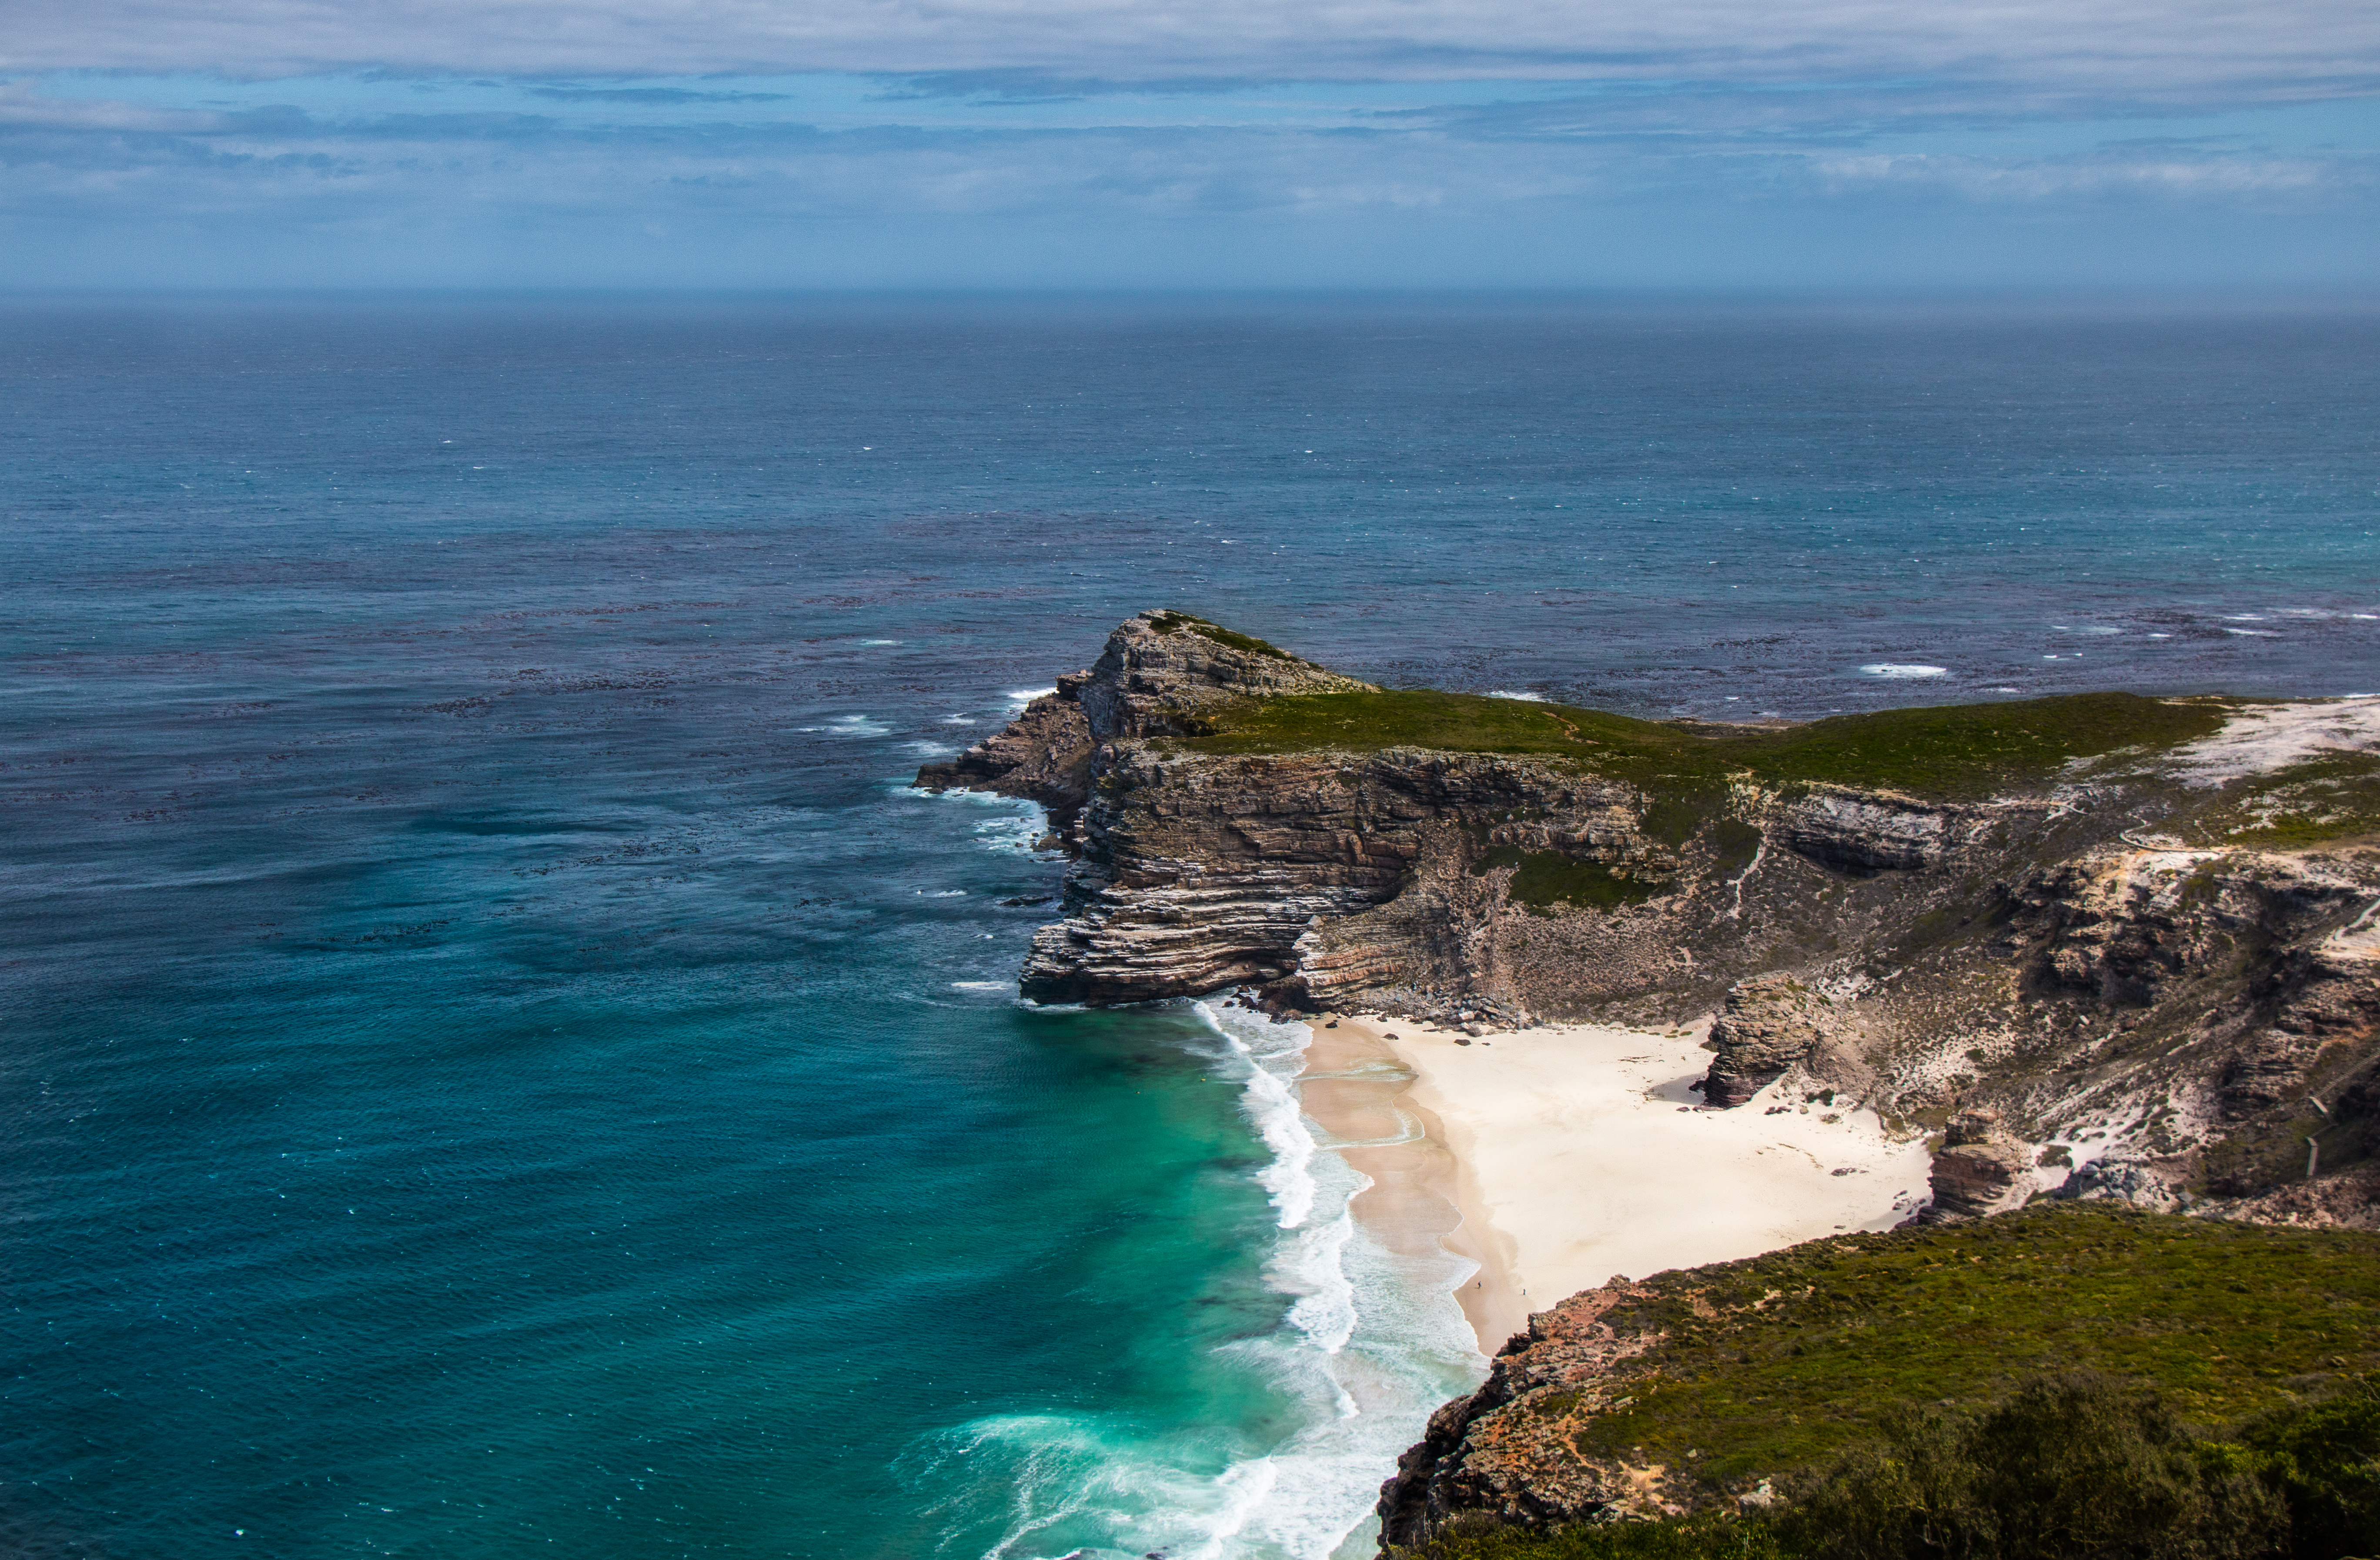
beach, sea, coast, water, nature, rock, ocean, horizon, shore, wave, view, cliff, cove, seascape, bay, seashore, terrain, body of water, headland, waves, cape, islet, landform, geographical feature, wind wave